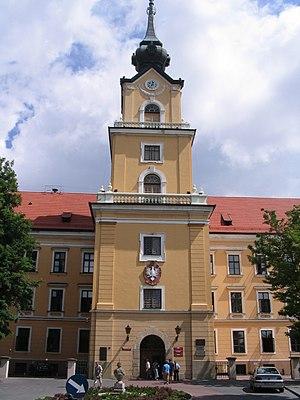
Tour du château de Rzeszów Polski: Wieża zamku w Rzeszowie